Honduras at the CONCACAF Gold Cup

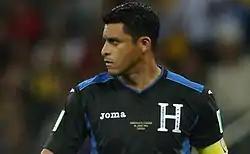
At age 34, Noel Valladares was voted Best Goalkeeper of the 2011 CONCACAF Gold Cup. He was also part of the Honduran squad 13 years earlier, in 1998.

The CONCACAF Gold Cup is North America's major tournament in senior men's football and determines the continental champion. Until 1989, the tournament was known as CONCACAF Championship. It is currently held every two years. From 1996 to 2005, nations from other confederations have regularly joined the tournament as invitees. In earlier editions, the continental championship was held in different countries, but since the inception of the Gold Cup in 1991, the United States are constant hosts or co-hosts.